Great bustard

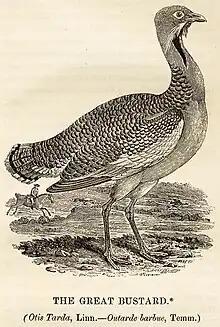
Wood engraving by Thomas Bewick in his "A History of British Birds", 1797; he was concerned about their probable local extinction. A horseman and greyhound gallop after another bustard in the background.

As of 2008, the global population numbered between 44,000 and 51,000 birds (Palacin & Alonso 2008), about 38,000 to 47,000 in Europe, with 30,000 or more than half in Spain. Hungary had the next largest Great Bustard population with about 1,555 in the year 2012, followed by Ukraine and Austria. Between 4,200 and 4,500 were found in east Asia. In recent times, there have been steep declines throughout eastern and central Europe and in Asia, particularly in Kazakhstan and Mongolia.